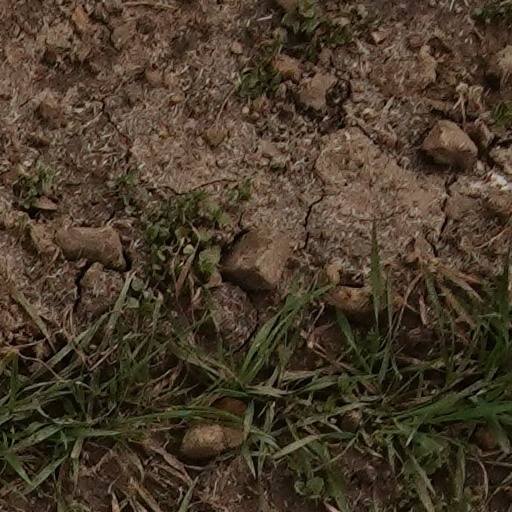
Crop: wheat